Third Josef Hoop cabinet

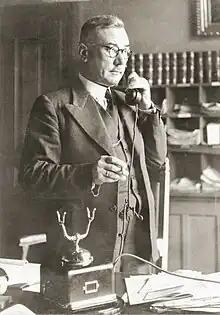

The third Josef Hoop cabinet was the governing body of Liechtenstein from 30 March 1938 to 9 November 1944. It was appointed by Franz Joseph II and chaired by Josef Hoop. The cabinet was formed as a coalition government following the Anschluss of Austria in 1938, and it oversaw the majority of World War II before being succeeded in 1944.